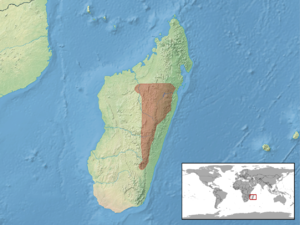
Calumma gastrotaenia est une espèce de sauriens de la famille des Chamaeleonidae.